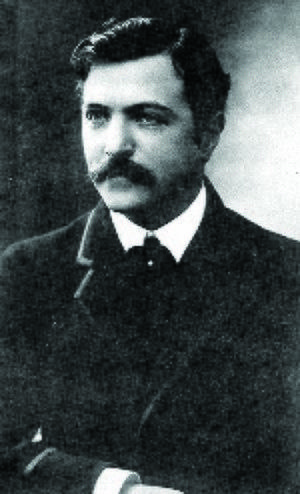
Edmond Flegenheimer, dit Edmond Fleg, né le 26 novembre 1874 à Genève et mort le 15 octobre 1963 à Paris, est un écrivain, philosophe, romancier, essayiste et homme de théâtre suisse et français de religion juive. Il est l’une des grandes figures du judaïsme français du XXᵉ siècle, selon Bernard-Henri Lévy.